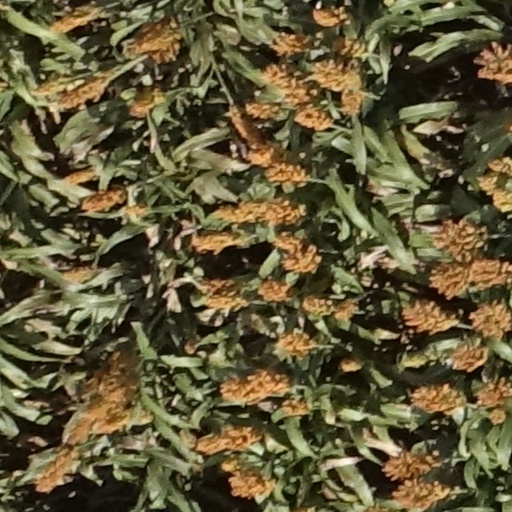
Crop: sorghum